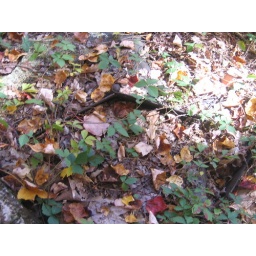
The door hinges of the chicken house lie half-buried in the leaf mould.